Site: brandenburg
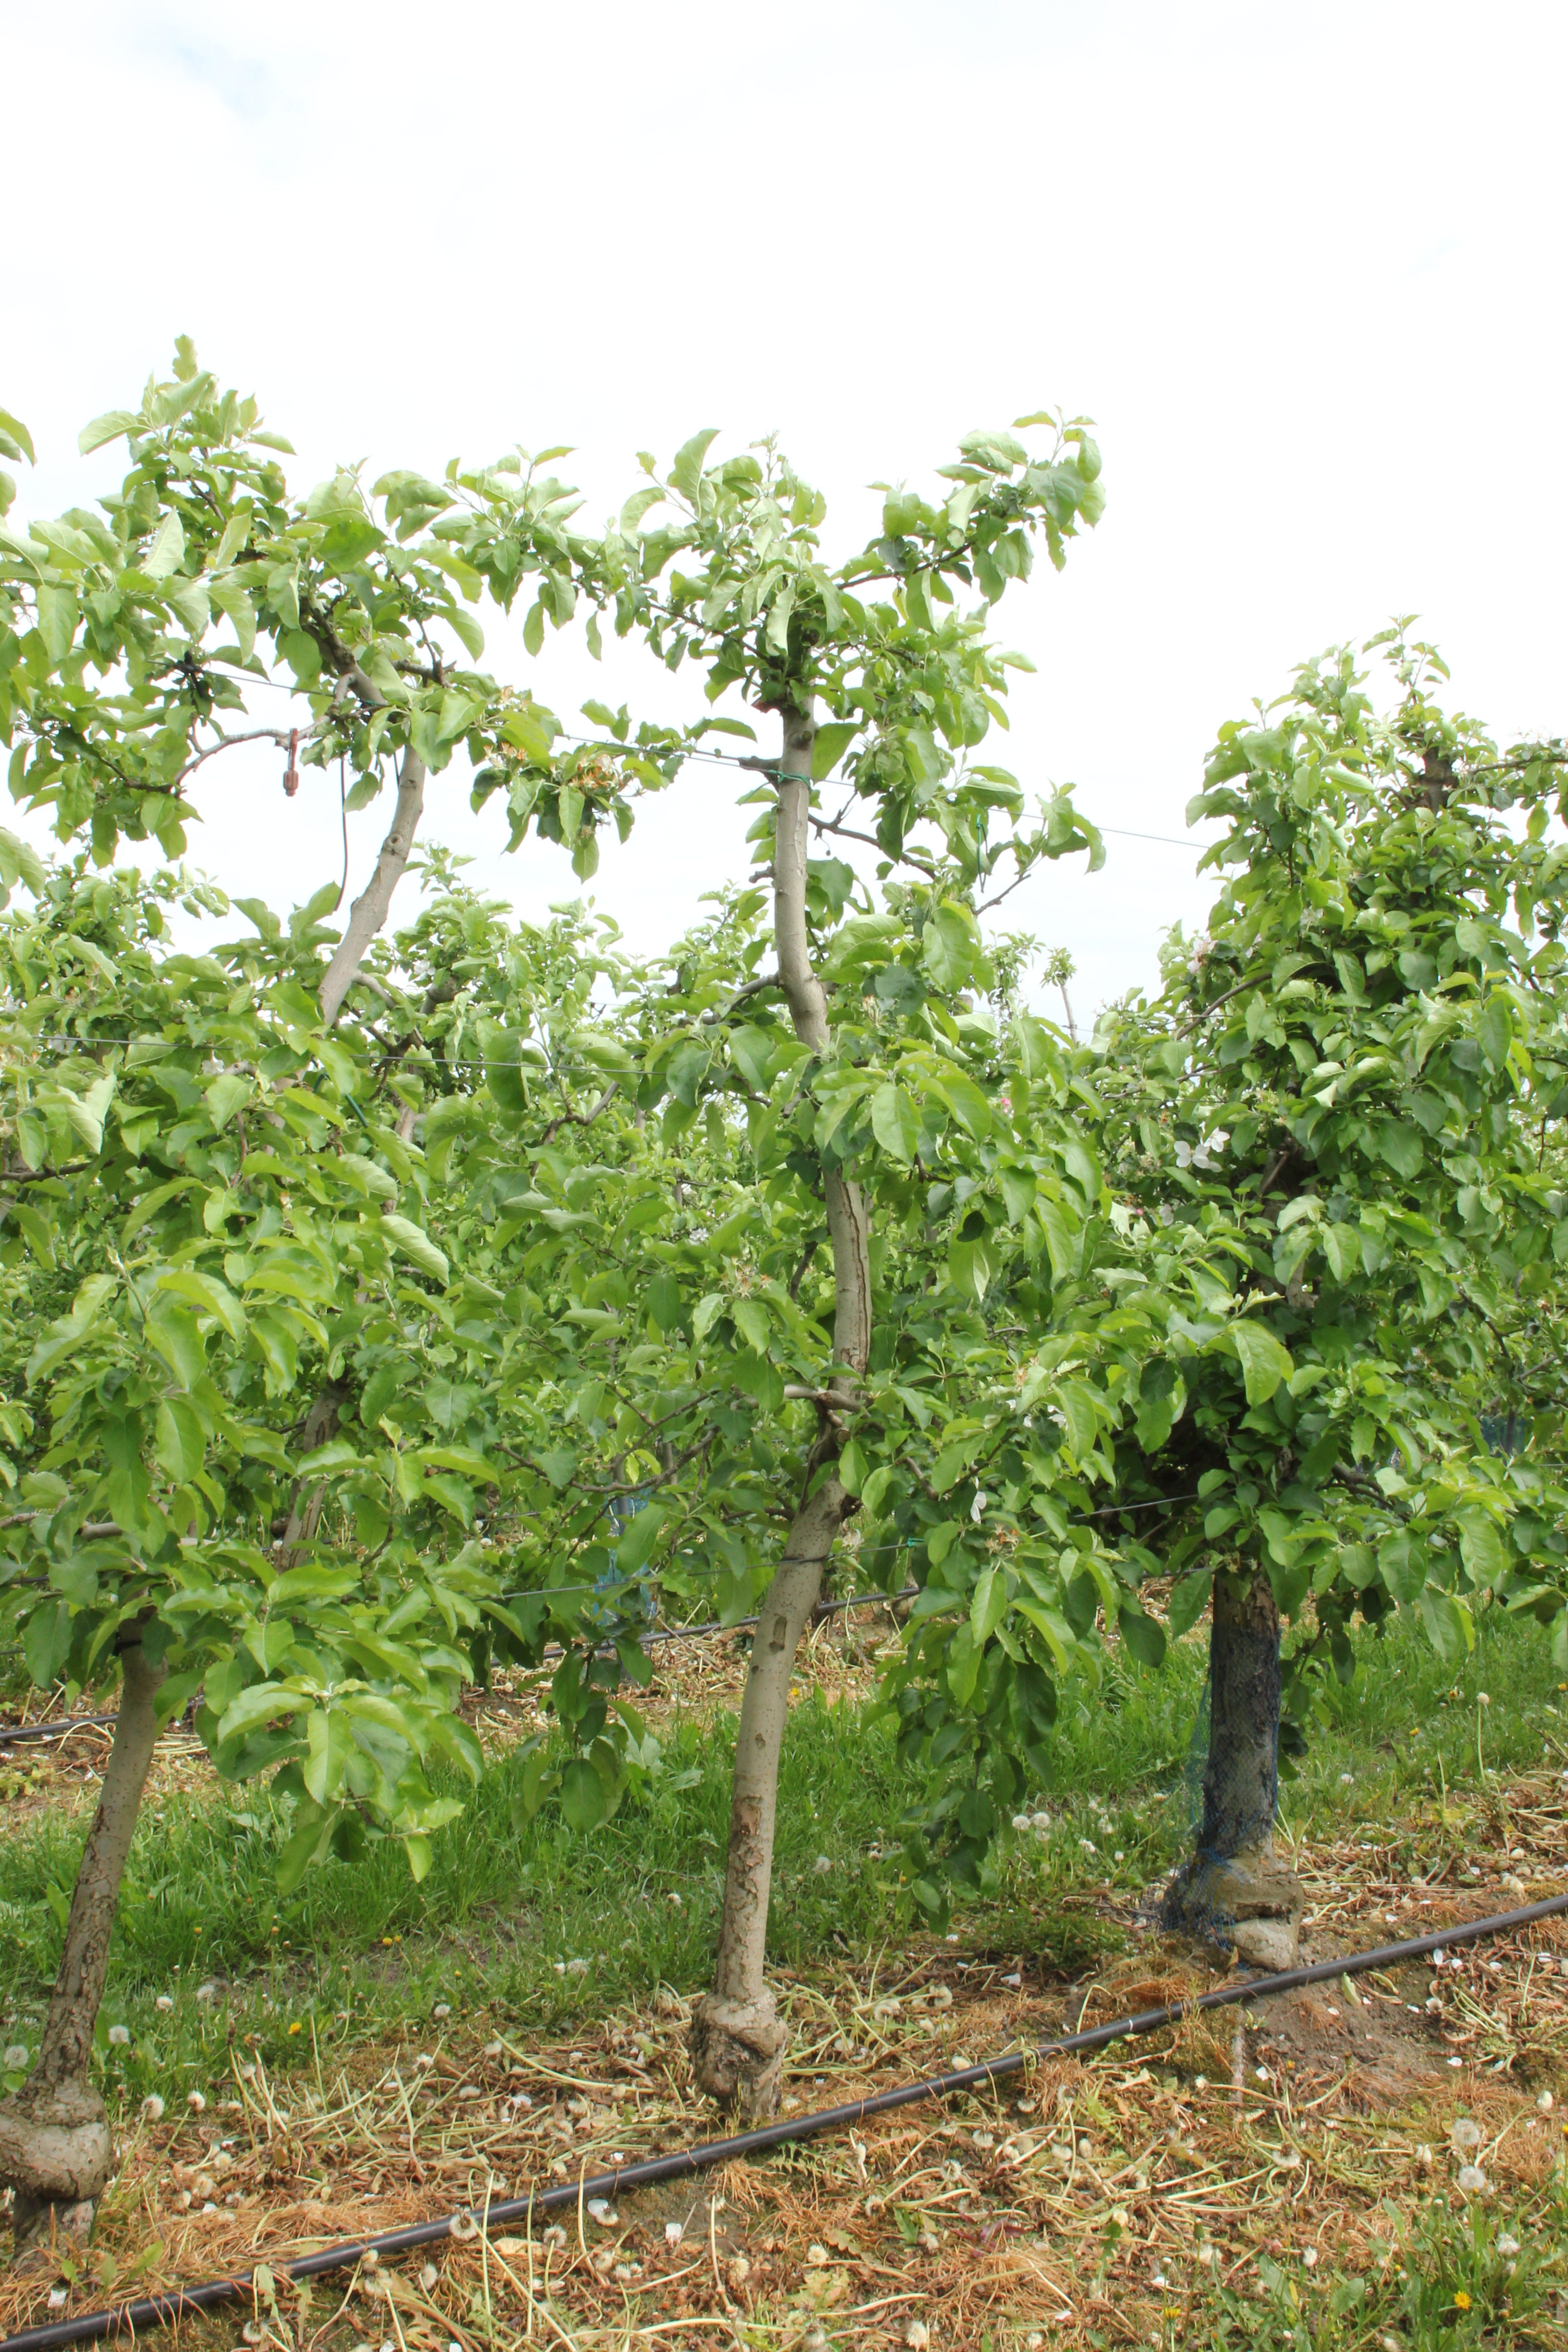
Growth stage (BBCH 67): Flowering